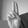
ASL letter: U